Wasim Jaffer

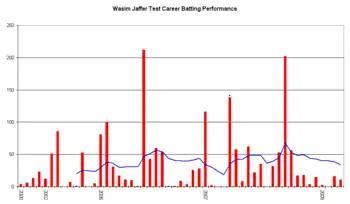
An innings-by-innings breakdown of Jaffer's Test match batting career, showing runs scored (red bars) and the average of the last ten innings (blue line).

An opening batsman, with the style of Mohammed Azharuddin, much was expected of Jaffer as he entered Test cricket for in a home series against South Africa in 2000. However, the experienced bowlers Shaun Pollock and Allan Donald proved too difficult for him to cope with, and he managed just 46 runs from his four innings. He would not start another international match for some time, eventually returning in May 2002 for a tour of the West Indies. Jaffer had a respectable series, making 51 in Bridgetown and 86 at Antigua. He had done enough to be included in the Indian squad for their tour of England the following summer but, despite a half century at Lord's, he struggled in his other innings and was dropped after two Tests.